Self-Strengthening Movement

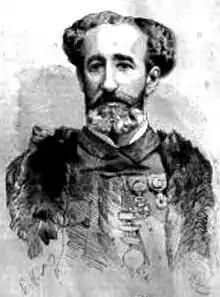
Prosper Giquel, builder of the Fuzhou Arsenal

A British national, Horatio Nelson Lay, was appointed as the Inspector-General of the Imperial Maritime Customs Service, which was established in April 1861. This office evolved from the foreign-run Inspectorate of Customs founded in 1854, which had originated in the Provisional System established in 1853 by the foreign powers. This was made possible due to the collapse of Chinese governmental authority in Shanghai after Taiping Rebellion advances in the vicinity. The office was designed to collect tariffs equitably and generate new revenues for the Qing imperial court from the import dues on foreign goods, a duty impossible for Chinese officials who were now powerless to enforce their authority on foreigners. Lay's main duty was to exercise surveillance over all aspects of maritime revenue and to supervise the Chinese inspector superintendents who collected revenue at the various treaty ports. Rather than being an innovation, this move merely institutionalized a system which had been in existence since 1854.